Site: brandenburg
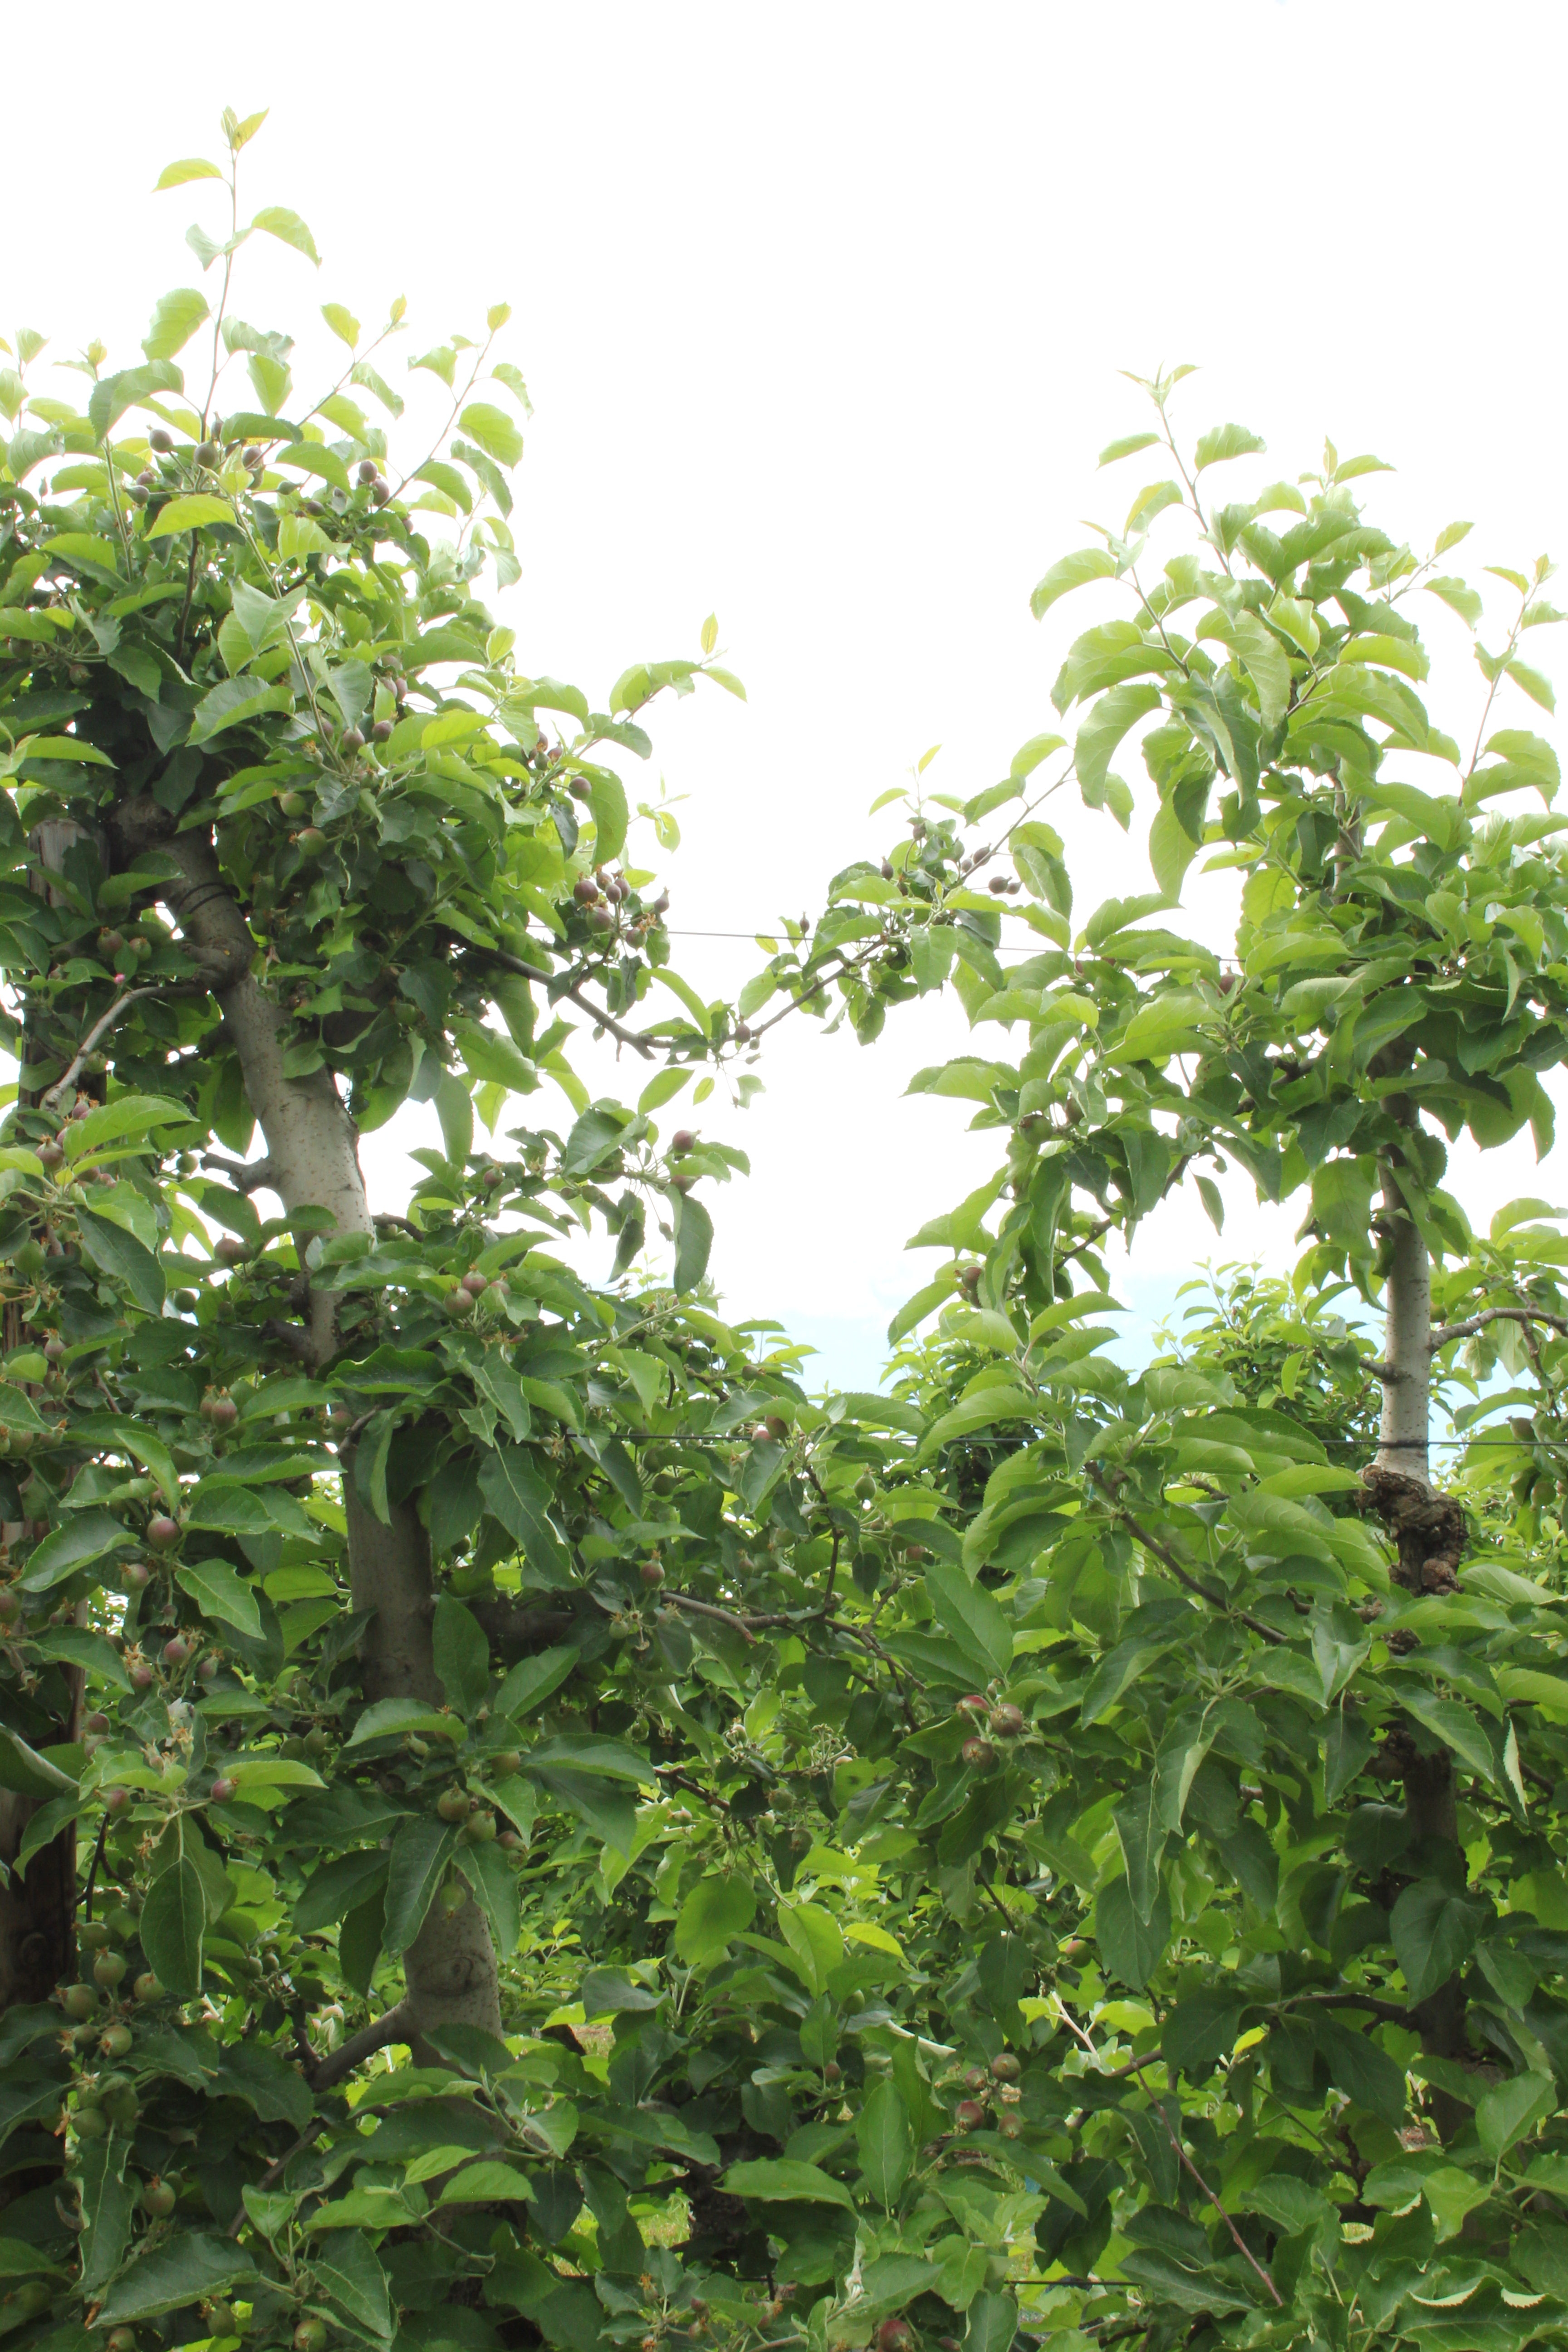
Growth stage (BBCH 72): Development of fruit